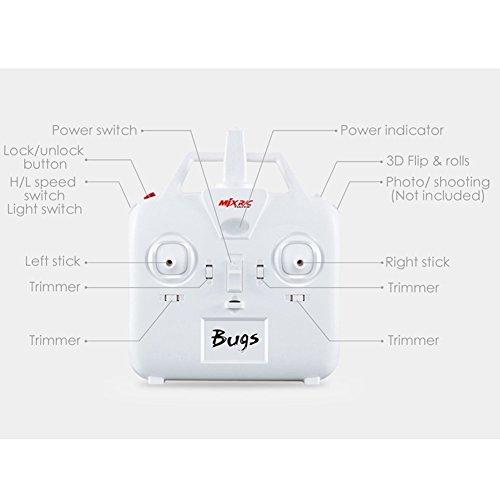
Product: Leoie None Quadcopter, Black
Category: Toys & Games | Hobbies | Remote & App Controlled Vehicles & Parts | Remote & App Controlled Vehicles | Quadcopters & Multirotors
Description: WORRY-FREE FLIGHT EXPERIENCE --- The Bug3 drone is built-in with Independent ESC and with smart transmitter.
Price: $139.99
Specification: PackageDimensions:15.7x14.4x6.4inches|ItemWeight:3.13pounds|ShippingWeight:3.13pounds(Viewshippingratesandpolicies)|Manufacturer:DayanCube|ASIN:B06XVQMFKF|Itemmodelnumber:None|Batteries:1LithiumPolymerbatteriesrequired.(included)